Lee de Forest

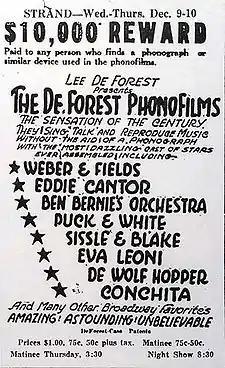
Poster promoting a Phonofilm demonstration (December 1925)

In the summer of 1915, the company received an Experimental license for station 2XG, located at its Highbridge laboratory. In late 1916, de Forest renewed the entertainment broadcasts he had suspended in 1910, now using the superior capabilities of vacuum-tube equipment. 2XG's debut program aired on October 26, 1916, as part of an arrangement with the Columbia Graphophone Company to promote its recordings, which included "announcing the title and 'Columbia Gramophone ["sic"] Company' with each playing". Beginning November 1, the "Highbridge Station" offered a nightly schedule featuring the Columbia recordings.